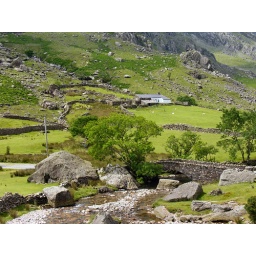
North Wales. Farm in the Llanberis Pass. The dry stone walls are very typical of this area.